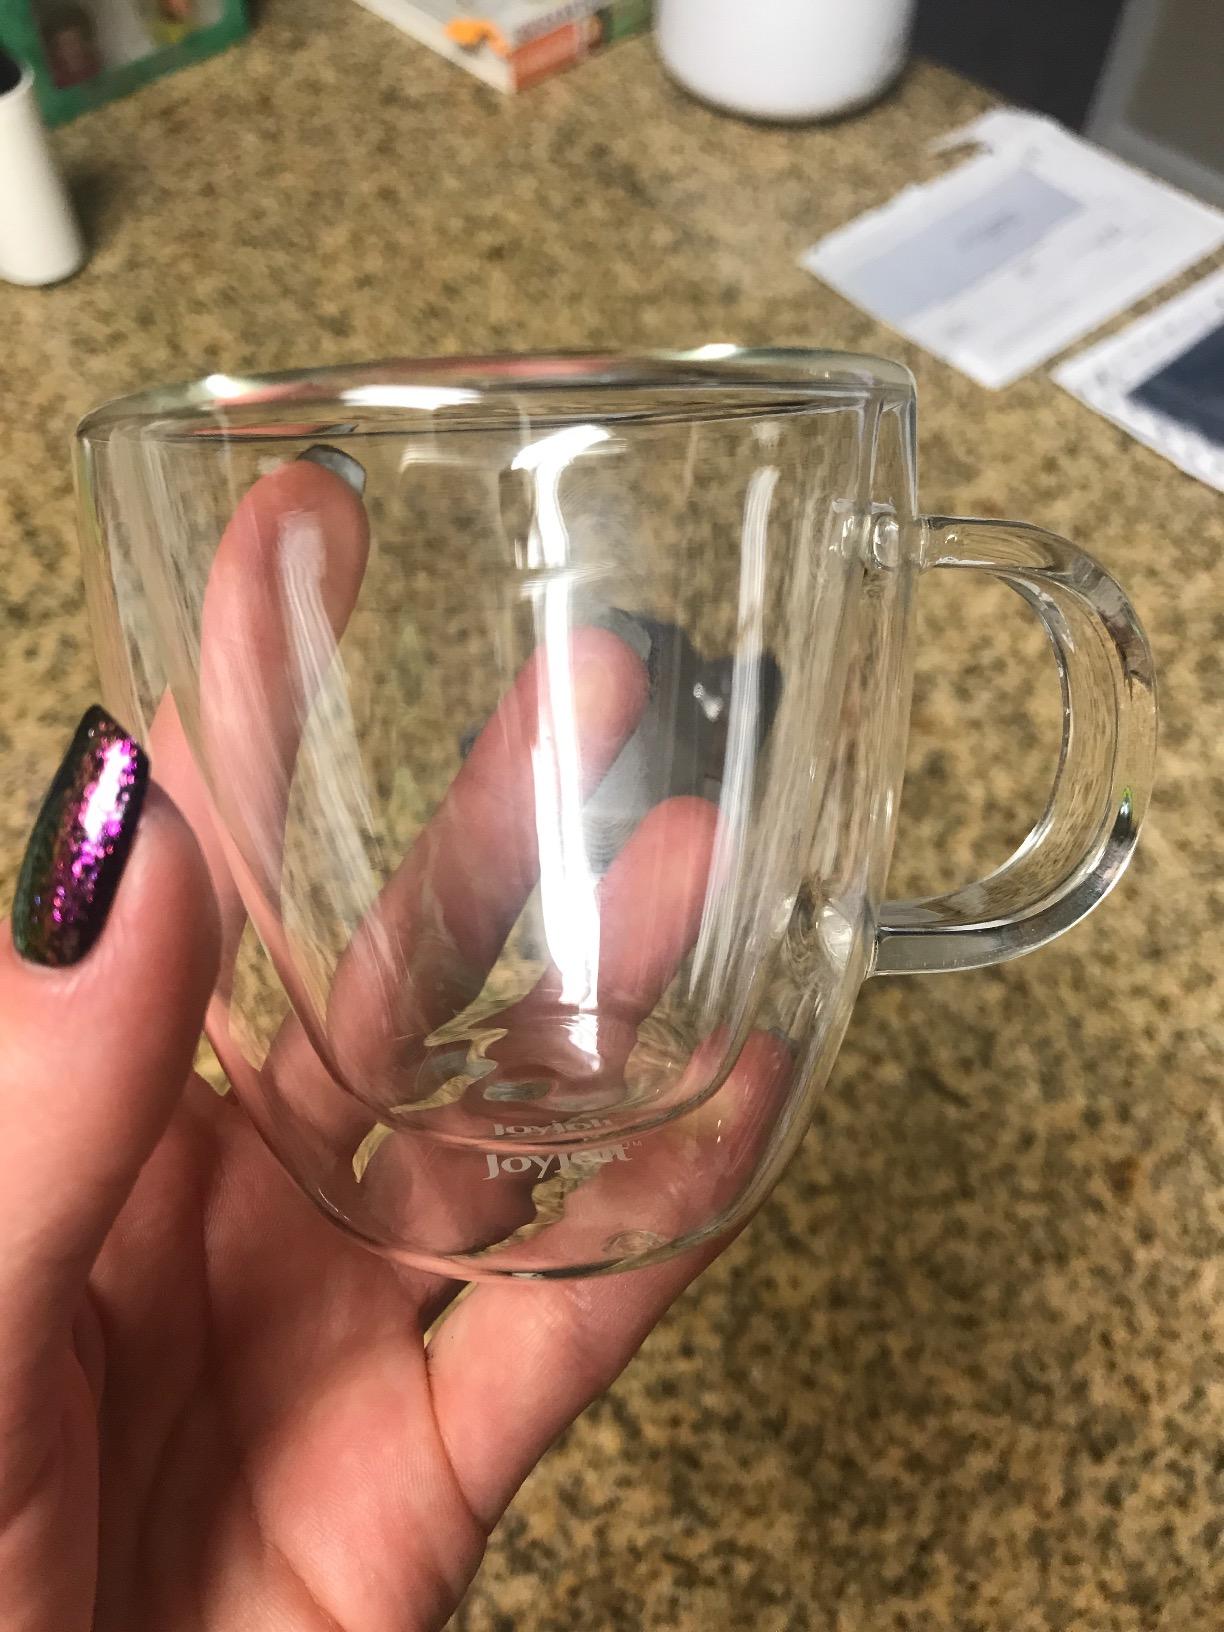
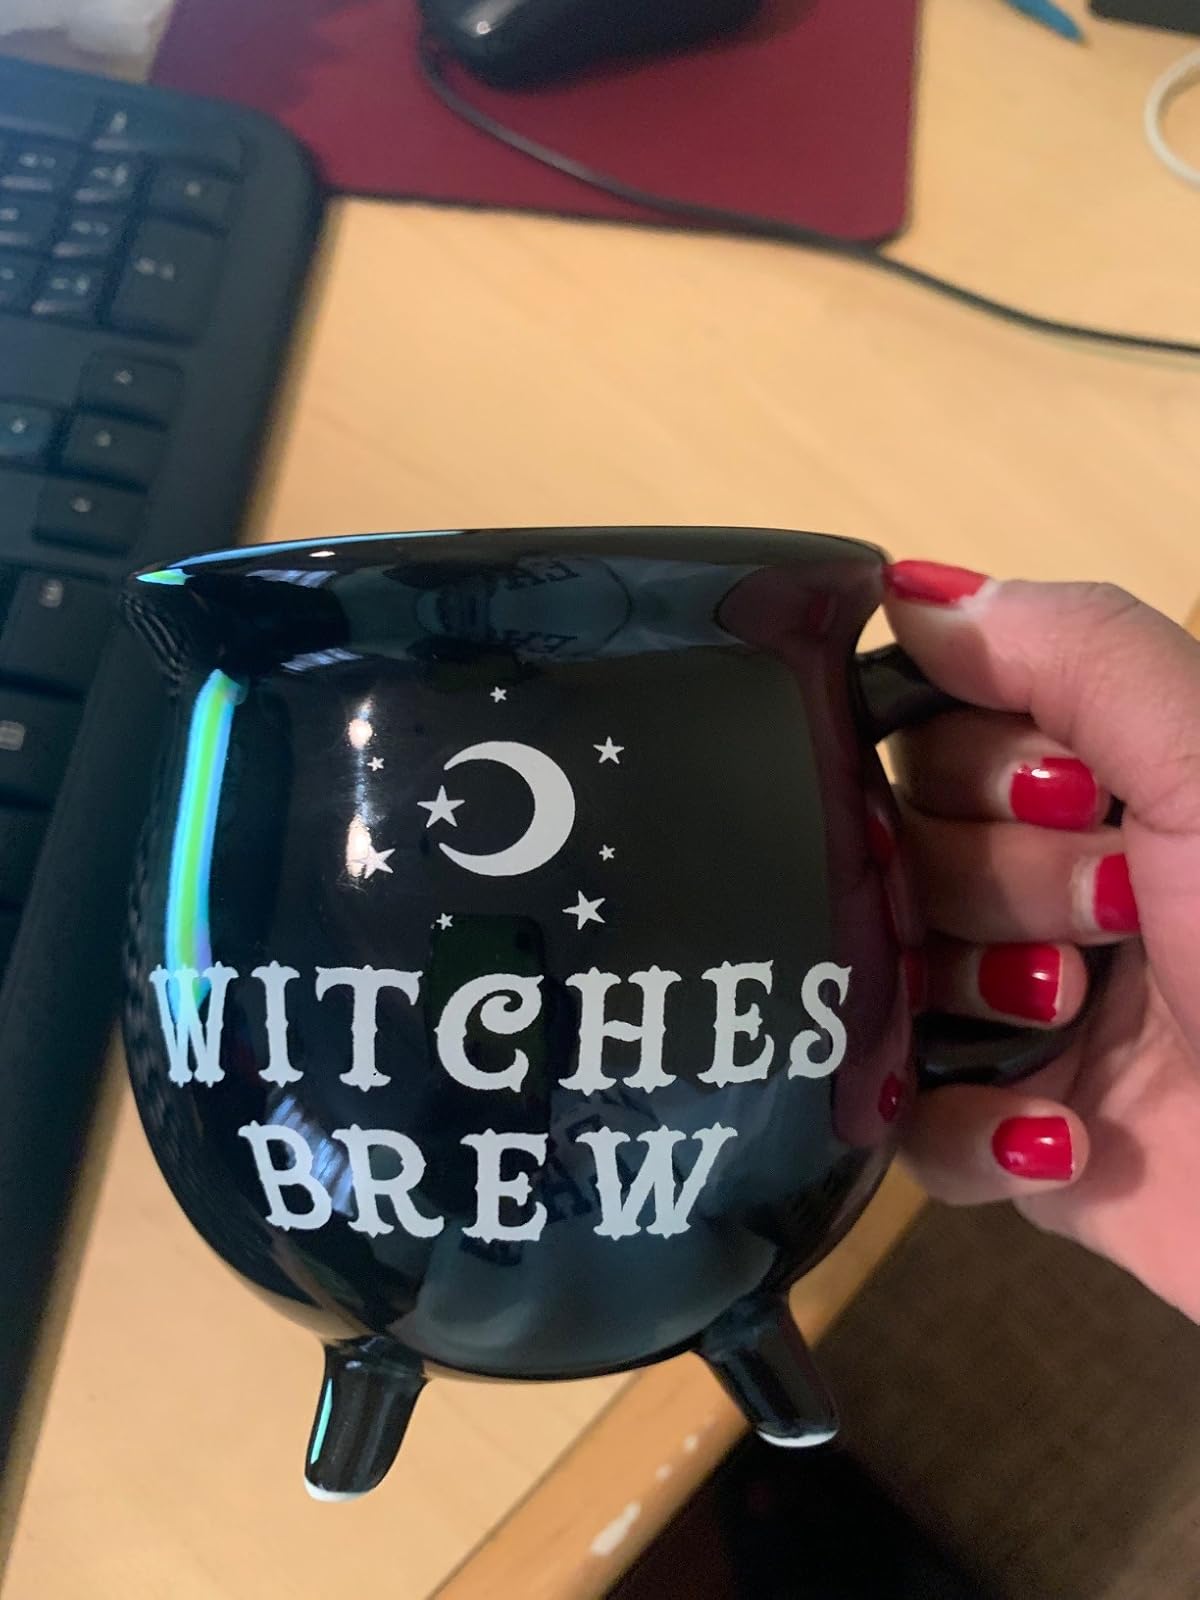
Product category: items_mug
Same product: no